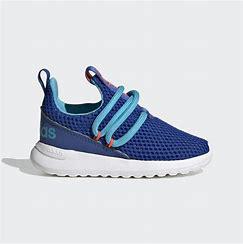
Brand: Adidas
Model: Lite Racer Adapt 3